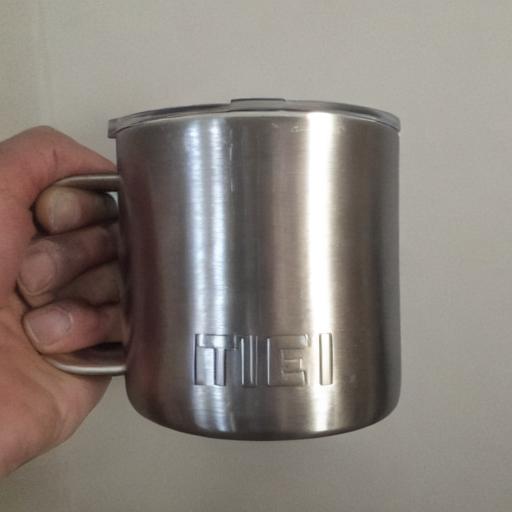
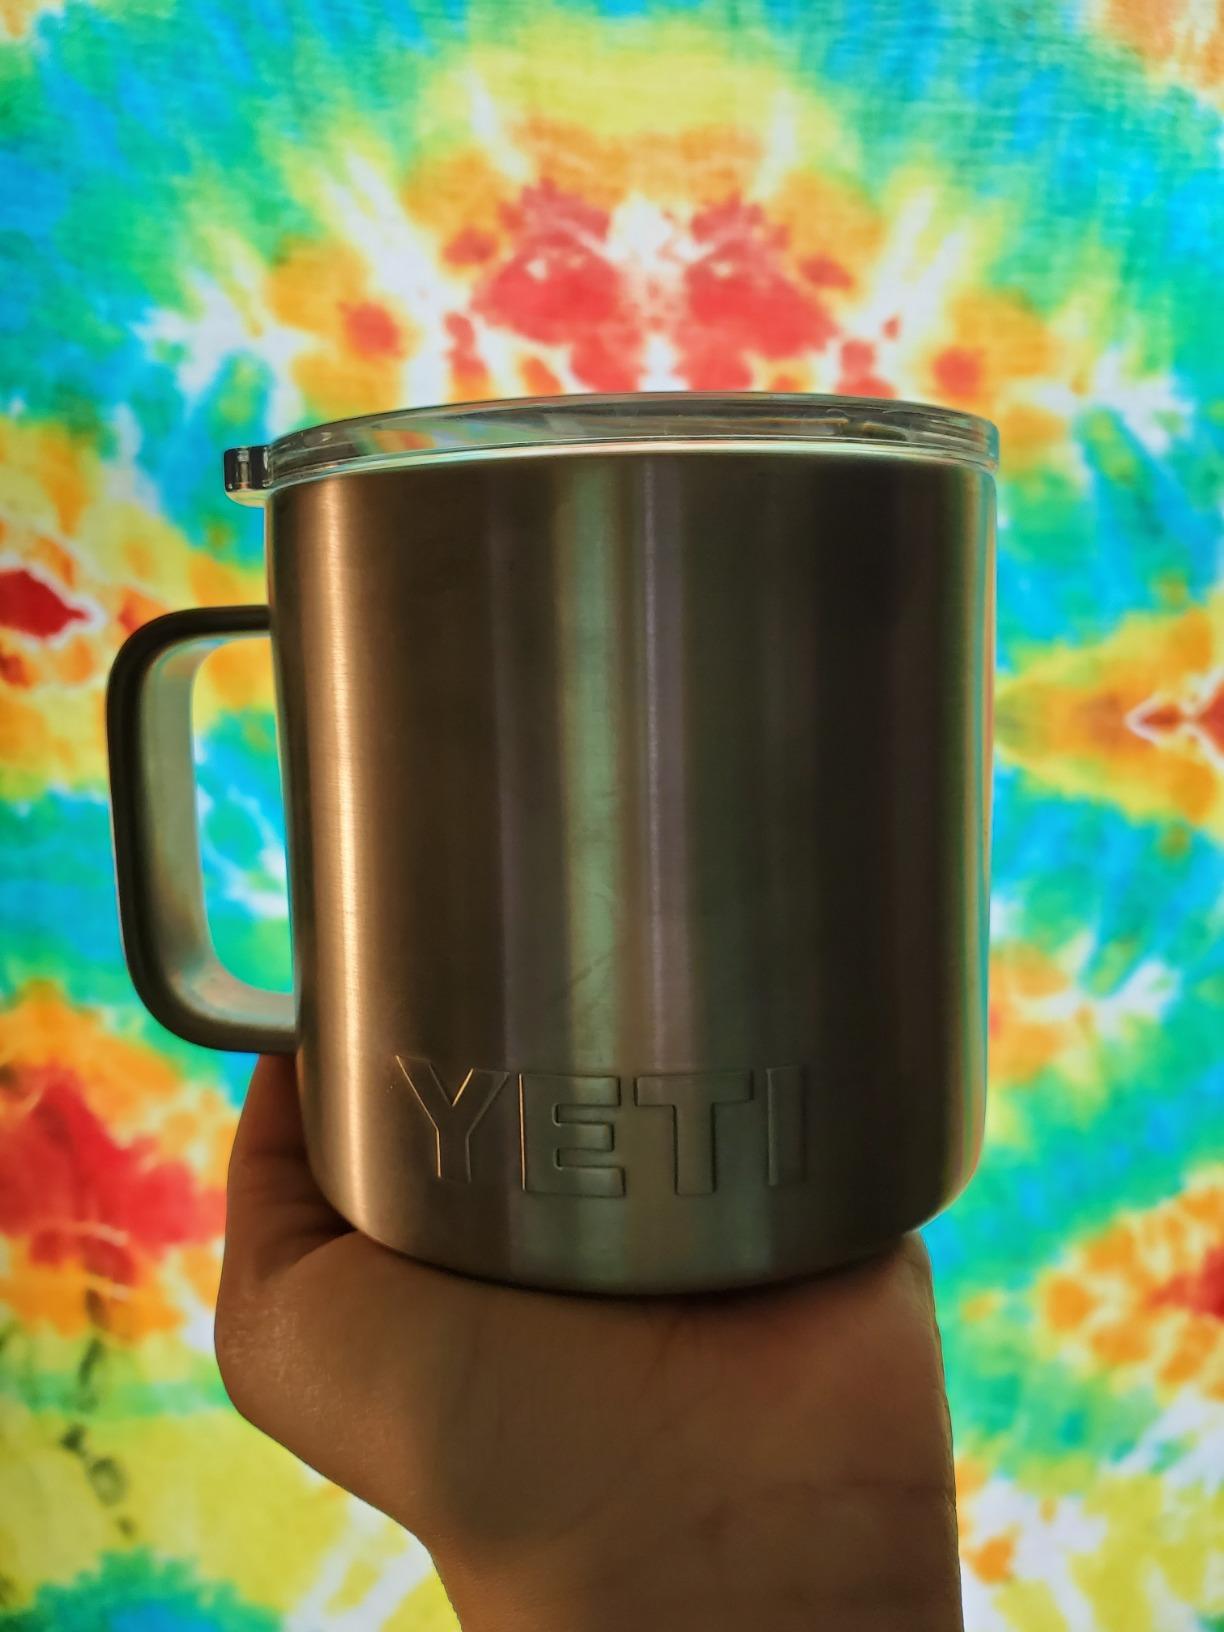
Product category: items_mug
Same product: no